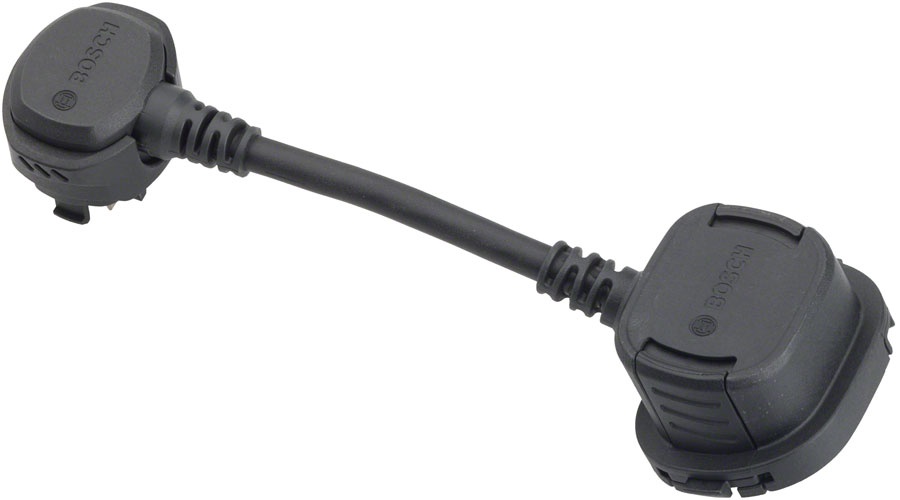
Bosch PowerMore Battery Cable - Cable Laid Away From The Battery Holder 100mm BCH3925_100 The smart system Compatible
.top{margin-bottom:30px;}.top li{margin-left:5%;margin-right:5%;margin-top:10px;line-height:120%;list-style-position:outside;} Bosch PowerMore Cable - Routing Toward Down Tube 100mm (BCH3925_100) The smart system. Cables for PoweMore batteries.
Brand: Bosch
Category: Vehicles & Parts > Vehicle Parts & Accessories > Electric Vehicle (EV) Parts & Accessories > Charging Cables